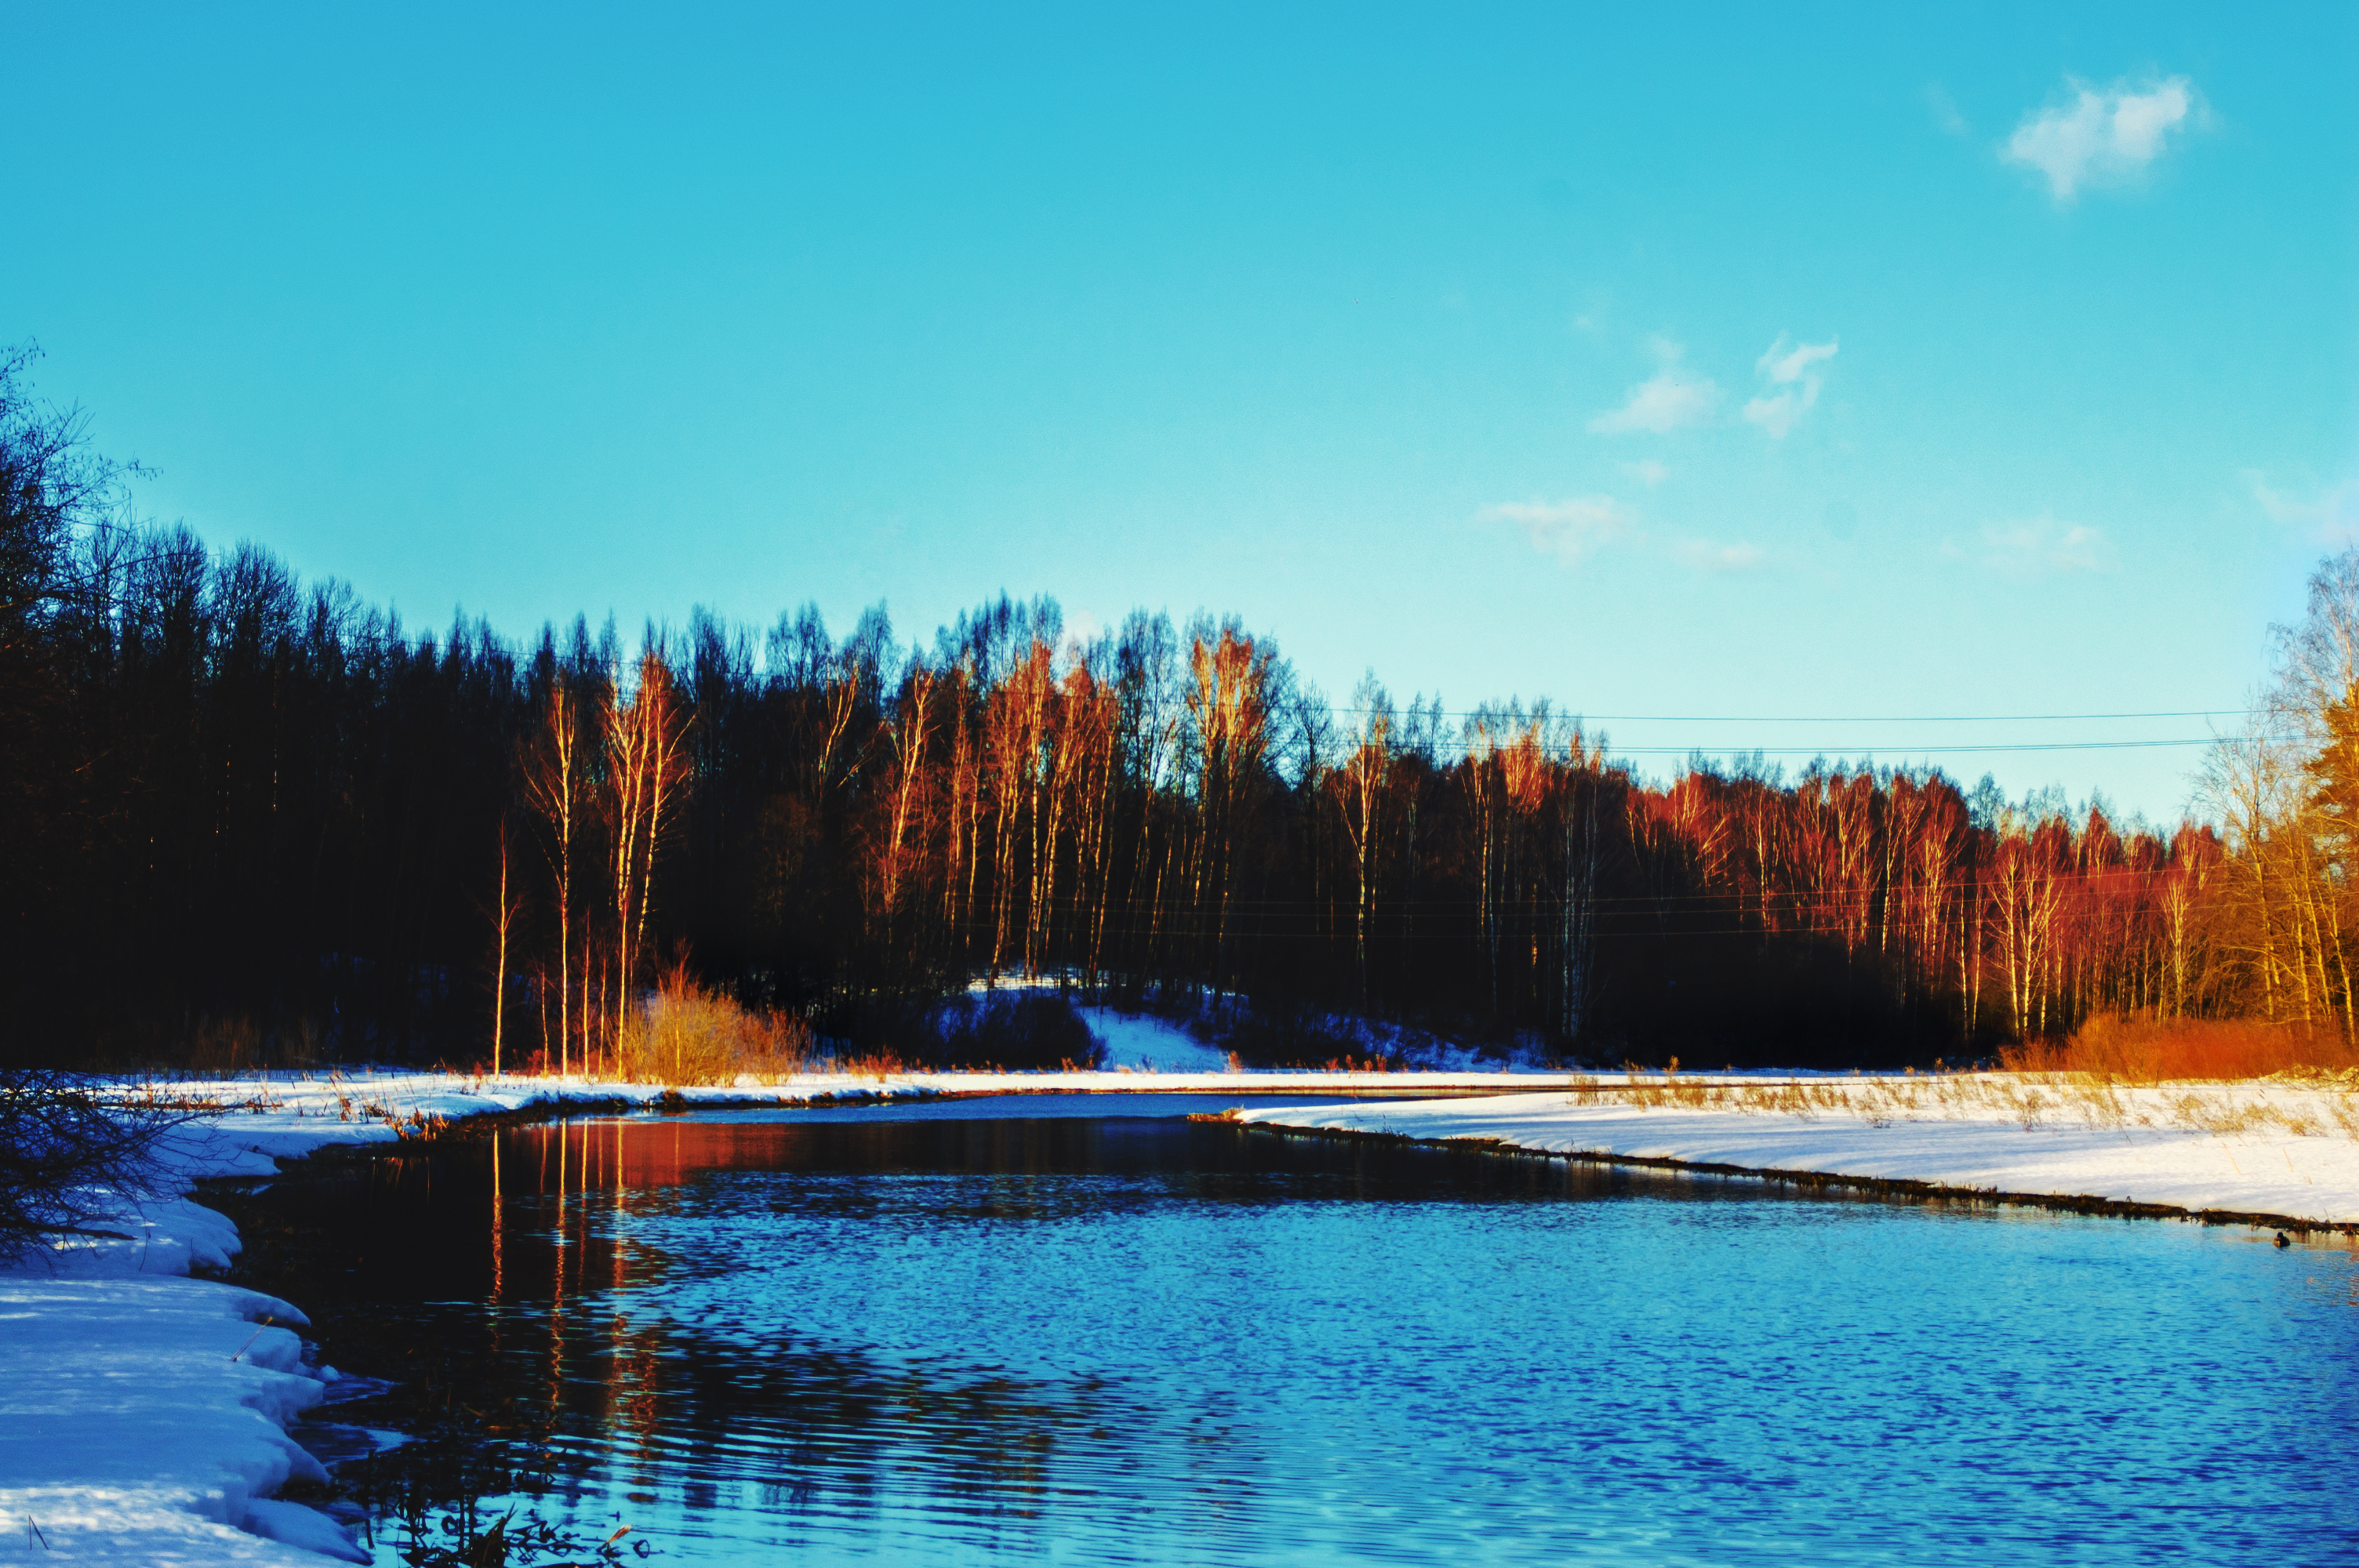
images, sky, water, water resources, cloud, blue, plant, azure, natural landscape, tree, larch, sunlight, lake, watercourse, bank, fluvial landforms of streams, landscape, horizon, freezing, forest, snow, lacustrine plain, reservoir, conifer, reflection, evergreen, pond, wetland, winter, lake district, evening, loch, spruce fir forest, pine, fir, pine family, tropical and subtropical coniferous forests, dusk, inlet, grass, river, ocean, road